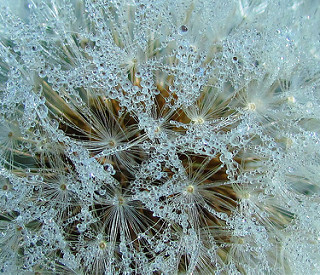
Flower: dandelion